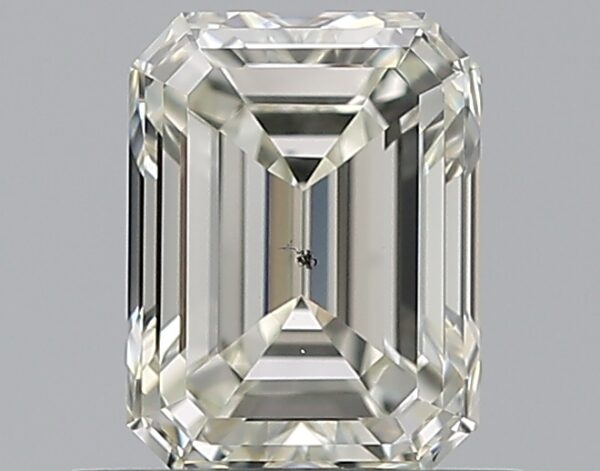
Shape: emerald
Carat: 0.81
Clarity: SI1
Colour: K
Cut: VG
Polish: EX
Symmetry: VG
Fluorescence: N
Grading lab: GIA
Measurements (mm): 5.88 x 4.45 x 3.11